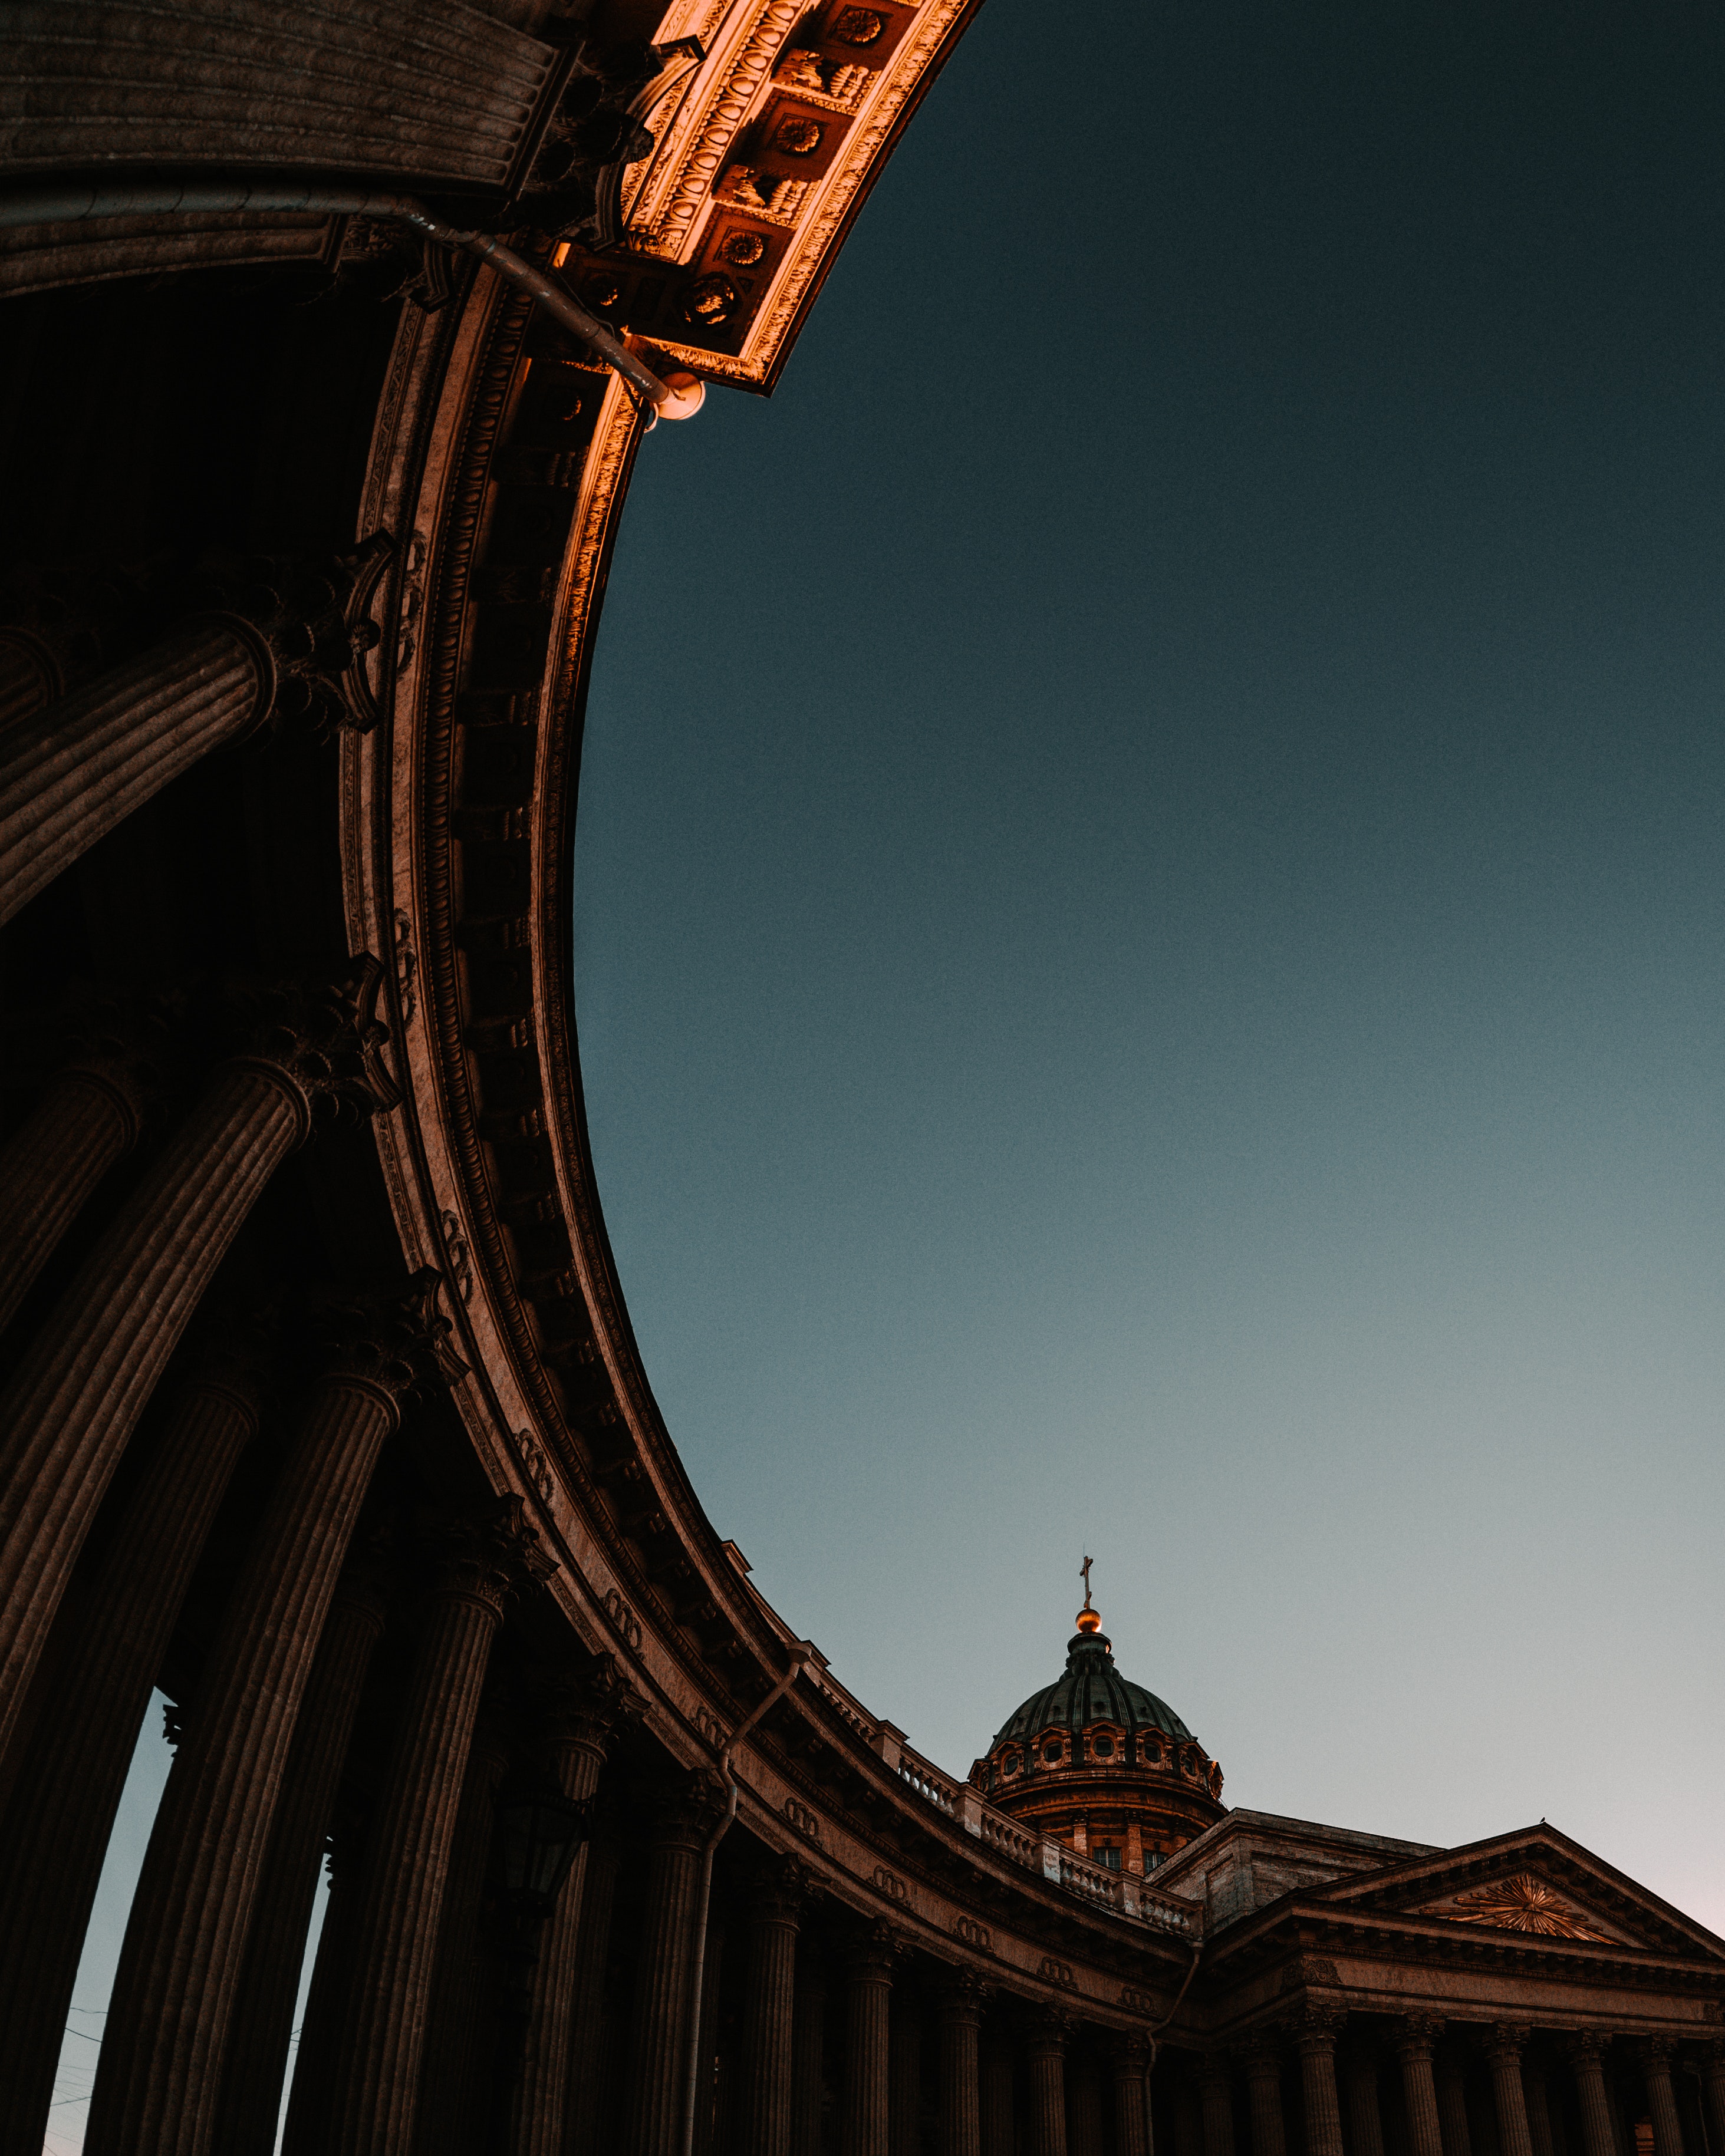
natural, sky, tower, wood, city, Tints and shades, building, facade, symmetry, darkness, monument, column, roof, arch, spire, metal, medieval architecture, circle, ancient history, night, holy places, dome, place of worship, national historic landmark, ancient roman architecture, landscape, history, light fixture, gothic architecture, historic site, evening, classical architecture, tourist attraction, ancient rome, bridge, ceiling